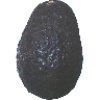
Label: avocado